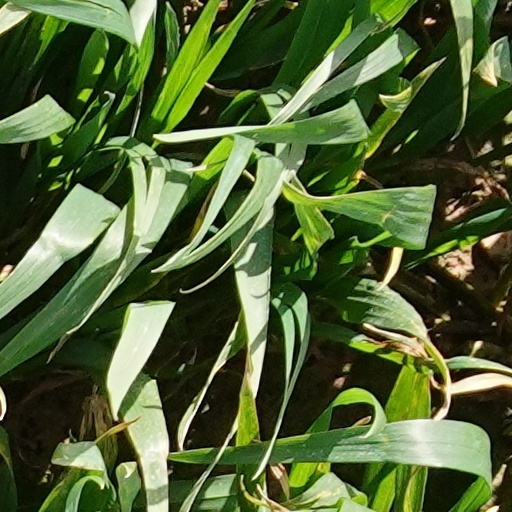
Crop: wheat